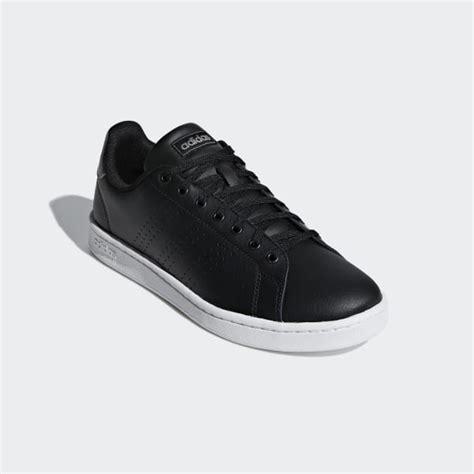
Brand: Adidas
Model: Advantage